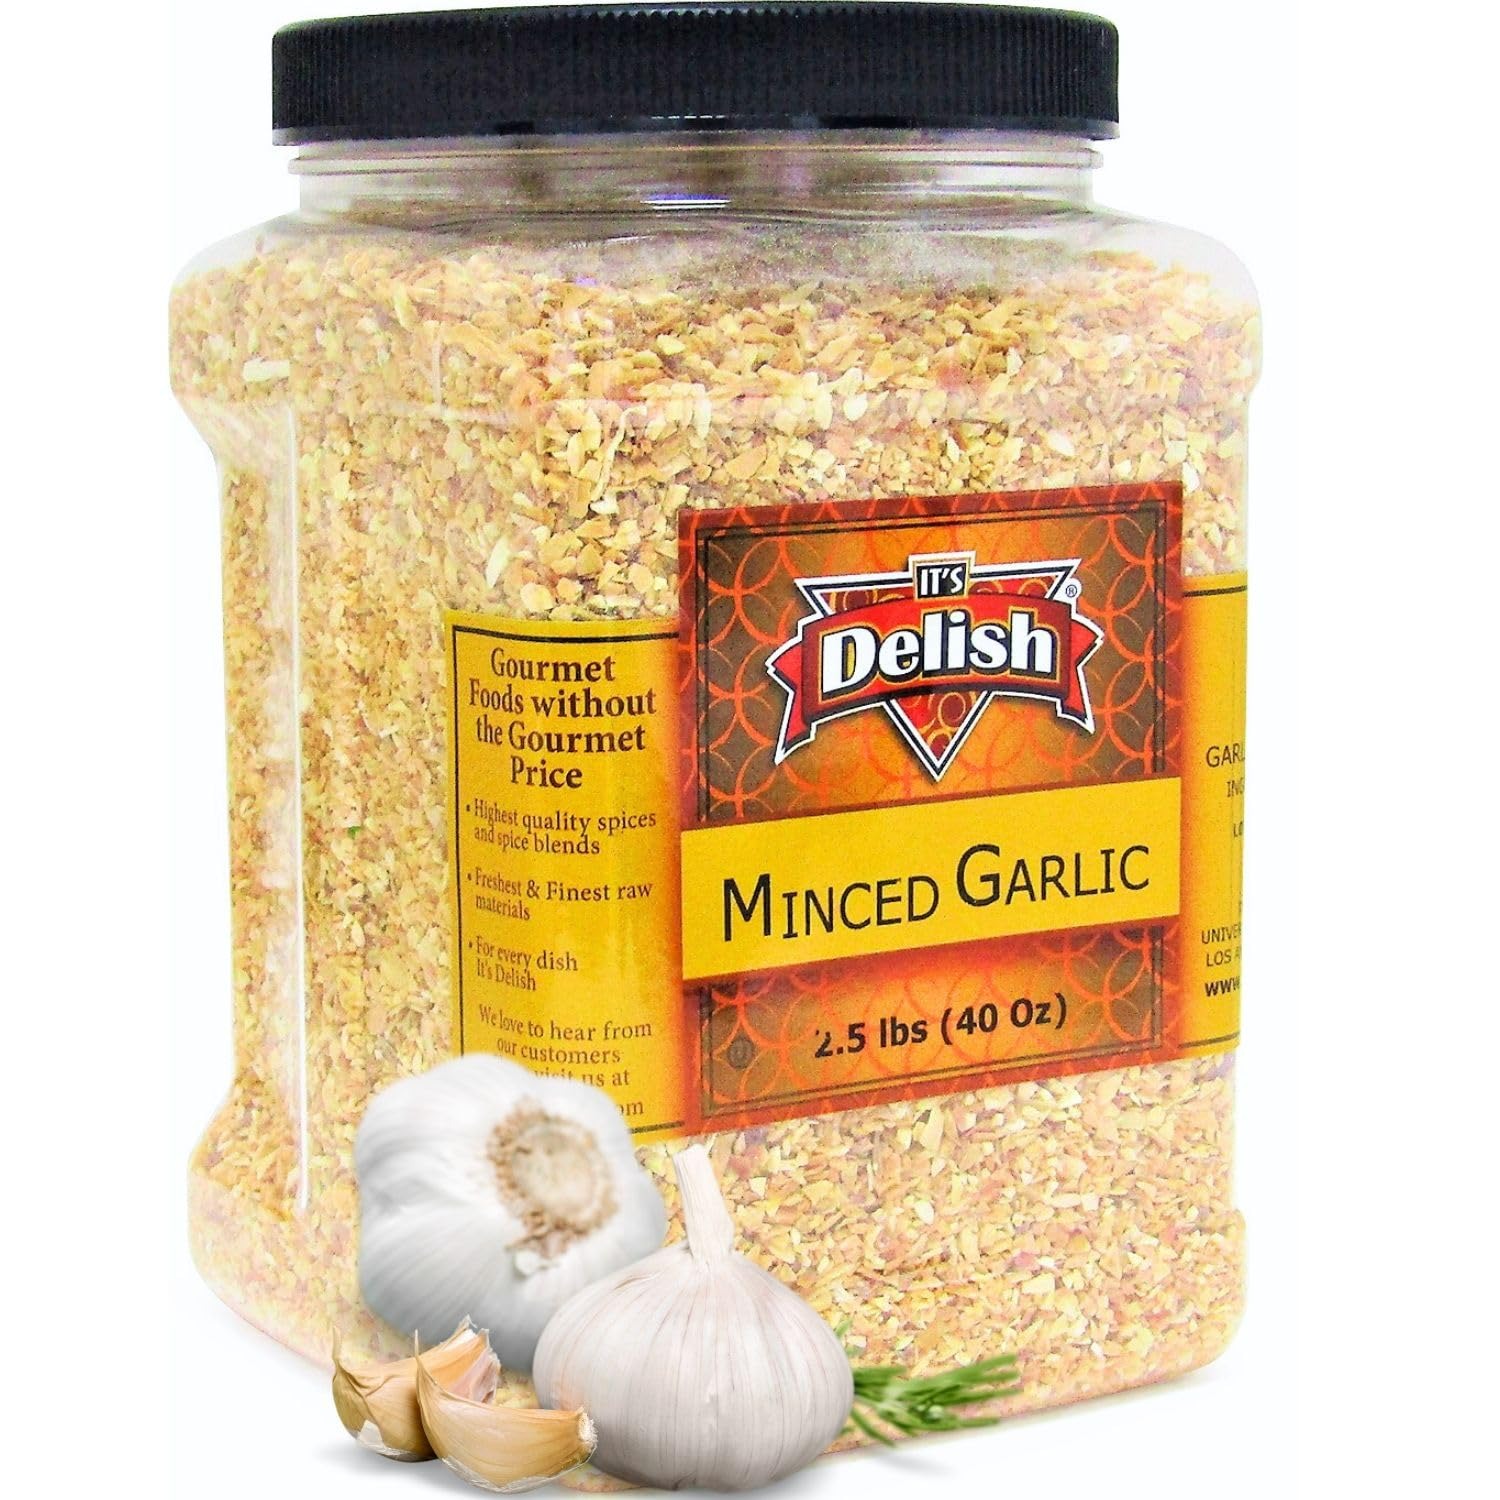
Item Name: Dried Minced Garlic by Its Delish, 2.5 lbs (40 Oz) Jumbo Container Jar – All Natural Peeled Chopped Garlic Cloves Dehydrated, No Preservatives, No Artificial Flavor Added, Certified Kosher
Bullet Point 1: 🧄 DRIED MINCED GARLIC 🧄 – To peel garlic & preserve it was a hard task indeed. Dried Minced Garlic by Its Delish is a perfect substitute of a pungent smelling garlic. We deliver more fresh minced garlic that is intense than garlic powder, but smoother and more mellow than raw garlic. Add a new and fresh flavor of minced garlic to your most favorite dishes.
Bullet Point 2: 💛 NATURAL TASTE WITH FITNESS 💛 – Dried Minced Garlic by Its Delish is a sound and present day selection of gourmet specialists to cook in hotels and restaurants. It is regularly used to improve your culinary involvement in generous flavor and striking taste. Spare yourself from the long system of peeling and include our minced garlic for an aromatic taste.
Bullet Point 3: 🔆 FITTING STOREROOM PACK 🔆 – It's Delish minced garlic comes in a jumbo container of 2.5 lbs. (40 Oz) that guarantees the newness and quality in each utilization. The air-tight jar keeps the minced garlic spared from warmth, daylight and dampness. There are no artificial synthetic substances or flavors utilized at any phase of developing and handling.
Bullet Point 4: 🔥 A MUST HAVE PAIR 🔥 – Give a new boost and energy to your dishes with It’s delish minced garlic. Use our minced garlic in soups, stews, rubs, dressings and marinades. It pairs well with basil, chili, coriander, dill, ginger, Italian herbs, parsley and turmeric. It can also be used for garnishing purpose.
Bullet Point 5: 💫 SATISFACTION GUARANTEED 💫 – We provide premium quality, non-GMO, certified kosher OU packaged in the USA. No additives or artificial flavors. You can order direct from the factory. Feel free to contact if you have any issue with our product. Warranty assured!
Product Description: <p><strong>Dried Minced Garlic by Its Delish, 2.5 lbs Jumbo Container</strong></p> <p></p> <p>Dried Minced Garlic by Its Delish helps to inspire menus and bring sharp, and bold flavor to exquisite dishes like soups, stews, dishes, sauces, and plates of mixed greens.</p> <p>Add a new tasty delight to fish, potato, pasta plate of mixed greens, and a lot more dishes with our minced garlic.</p> <p>Now you can get dried minced garlic by Its Delish in new container of 2.5 lbs. (40 Oz) that guarantees the freshness and excellence in each utilization.</p> <p>There are no artificial chemicals, flavors, or additives used.</p> <p>Order our premium quality, non-GMO, certified kosher product directly from the factory.</p> <p><strong>About It's Delish!</strong></p> <p>It's Delish was established in 1992 and is located in North Hollywood, California. It's Delish is a food manufacturer and distributor who produces over 500 gourmet food products including licorice, sour belts, taffies, caramels, Jordan almonds, chocolates, nuts, fruits, trail mixes, spices, and the spice blends. It's Delish also produces organics and all-natural products. We give you the opportunity to order from the factory direct!</p> <p>It's Delish! prides itself on the four pillars that are at the foundation of everything we do.</p> <p>Innovation Quality Value Service</p>
Value: 2.5
Unit: Ounce

Price: 32.99